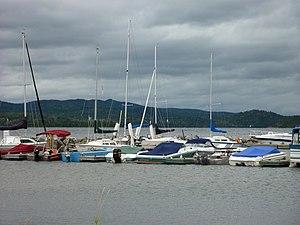
Marina à Val-Brillant Español: Marina en Val-Brillant, Qc
Val-Brillant est une municipalité canadienne de près de 1 000 habitants située dans la municipalité régionale de comté de La Matapédia dans la région administrative du Bas-Saint-Laurent dans l'Est du Québec.